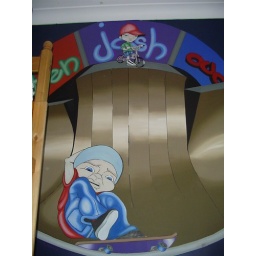
painted in acrylics on a bedroom wall